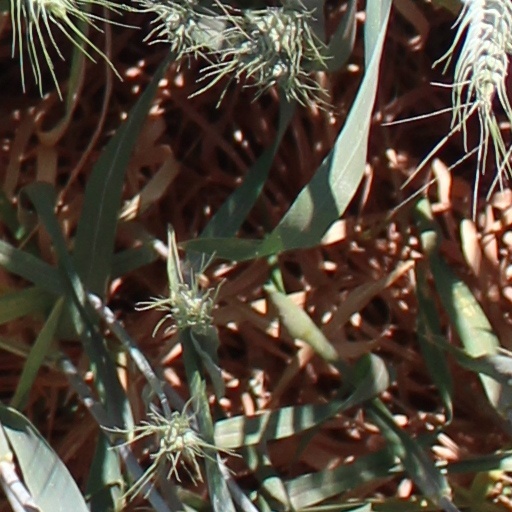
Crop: wheat